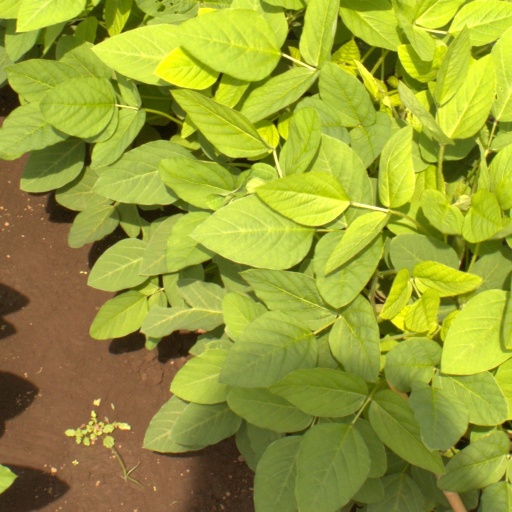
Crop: soybean